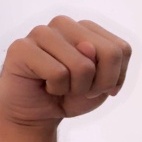
ASL sign: N